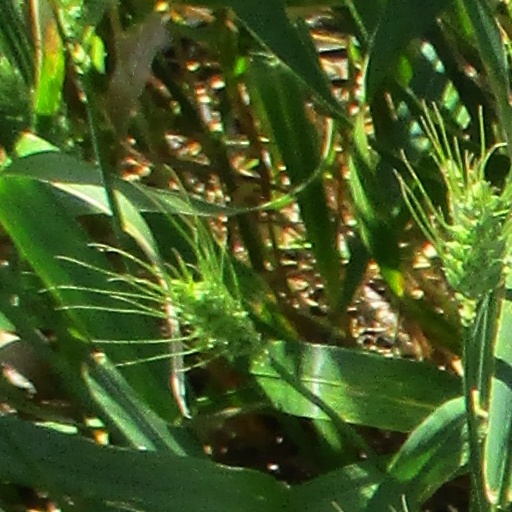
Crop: wheat